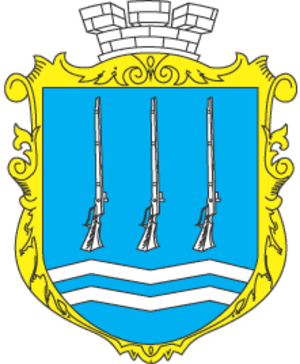
Svitlovodsk ou Svetlovodsk est une ville de l'oblast de Kirovohrad, en Ukraine. Sa population s'élevait à 46 613 habitants en 2013.